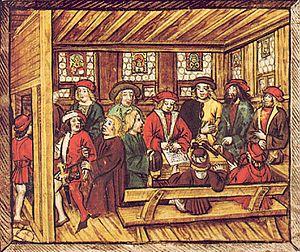
Une illustration de l'Amtliche Luzerner Chronik de 1513 de Diebold Schilling le Jeune, illustrant les événements de la Diète de Stans en 1481. Grund retourne à la Diète et expose les conseils de Nicolas, après quoi les délégués établissent un compromis. Grund est représenté retenant un huissier qui veut aller répandre les bonnes nouvelles